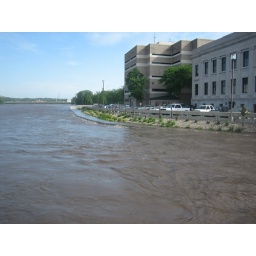
Water level now above river wall surrounding Linn County Courthouse and jail.5pm, Wednesday, June 11, 2008